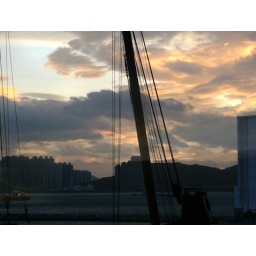
storm cloud , 0600 am..im still working in the office ..